David Bache

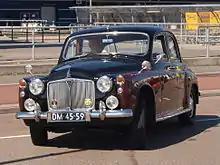
new front

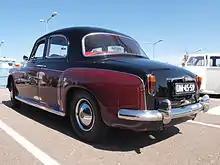
Rover 75 new back

In 1954 Bache moved to Rover in Solihull, becoming Rover's first ever stylist; the term 'stylist' was used at the time to differentiate the role from that of design engineer. His first task was to update the Rover 60, 75 and 90 models. He raised the boot height and enlarged the rear window. A year later he modified the frontal treatment, strengthening the detail and the new David Bache styled cars lasted ten more years with a very minor alteration to the grille inset.